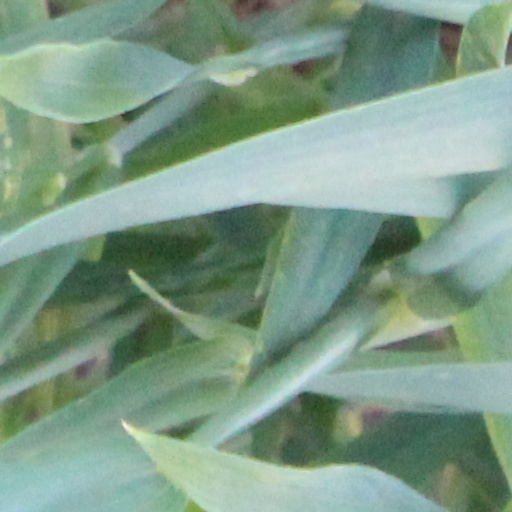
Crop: wheat